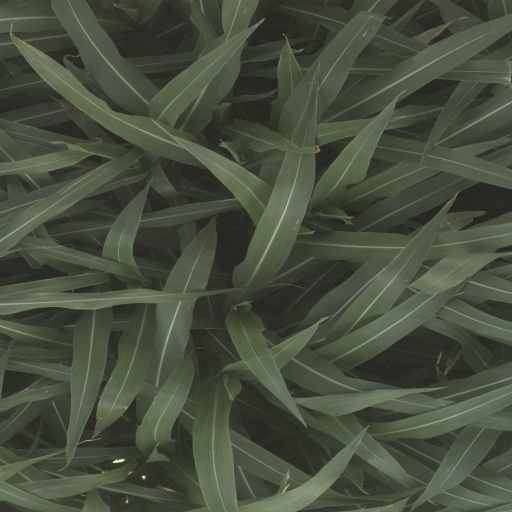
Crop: sorghum